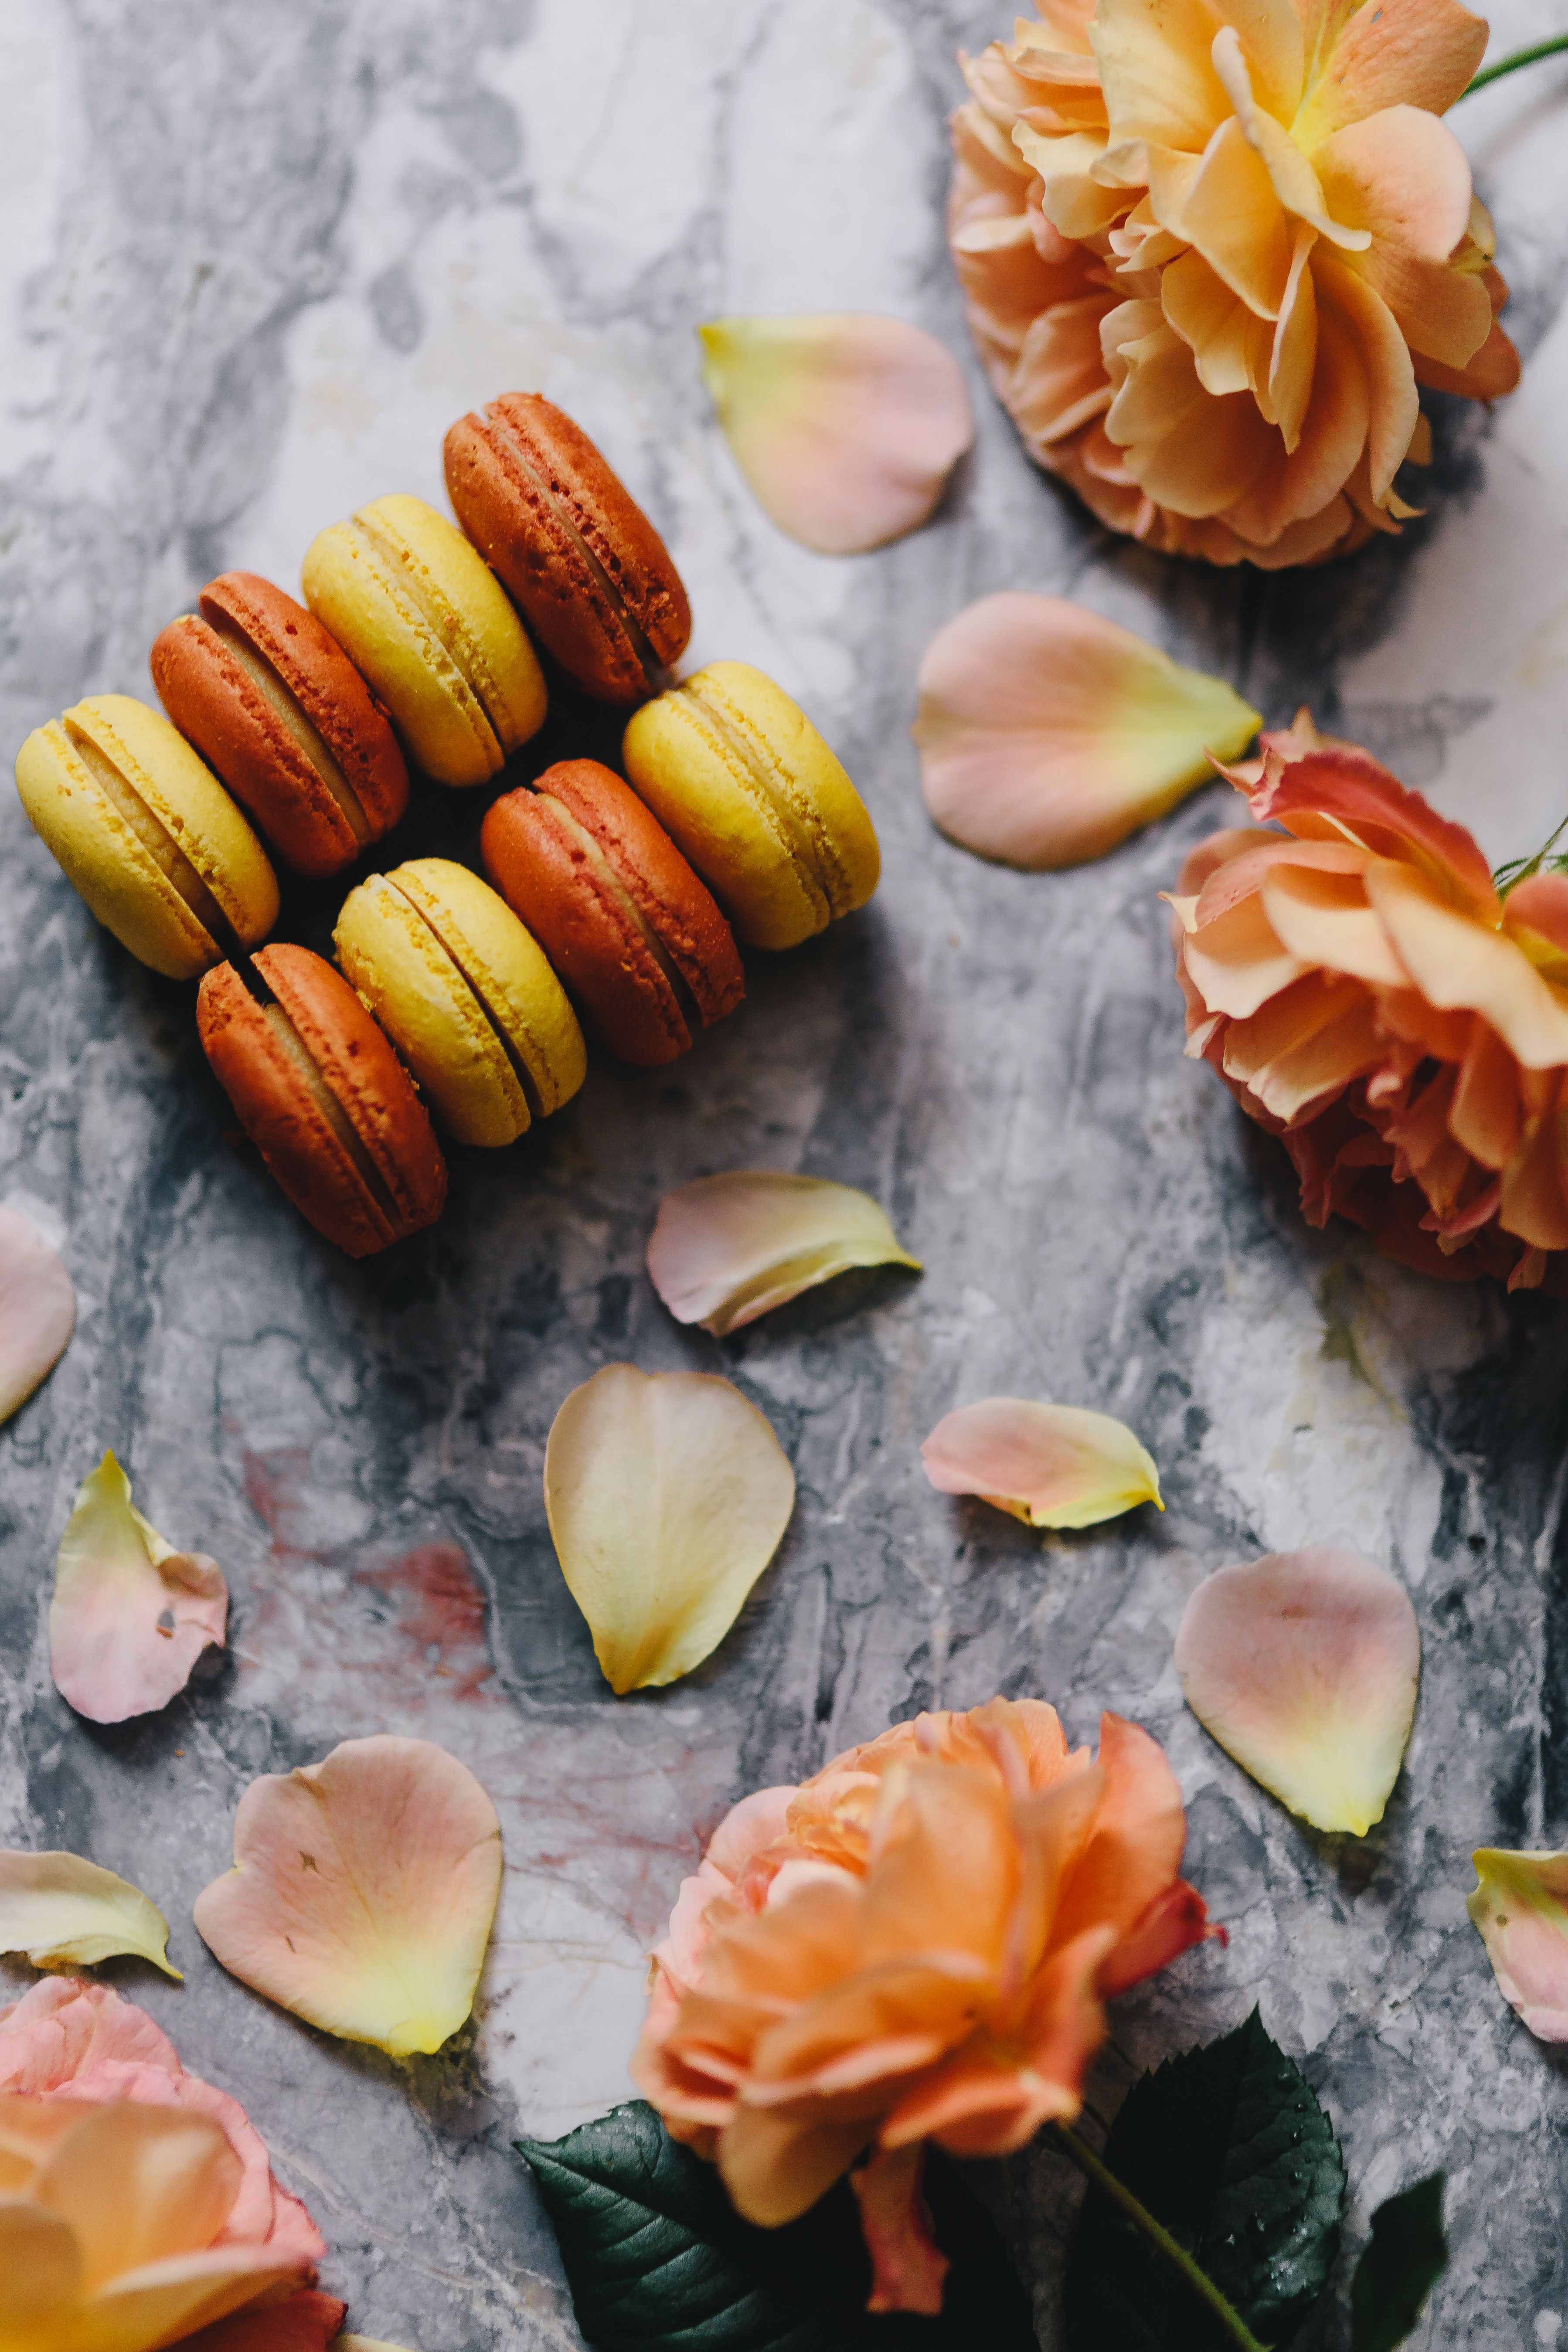
food, dish, cuisine, petit four, sweetness, finger food, pastry, ingredient, dessert, baked goods, recipe, produce